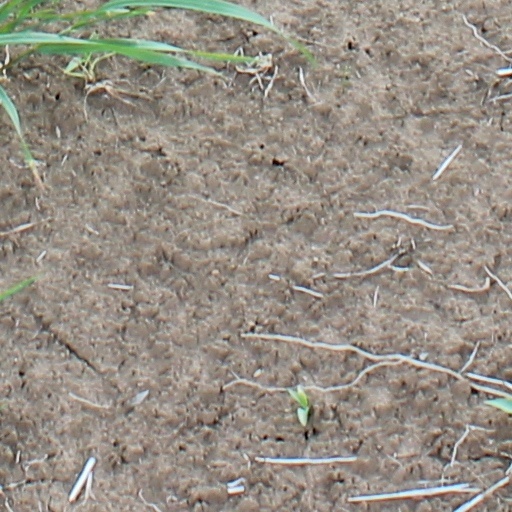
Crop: wheat